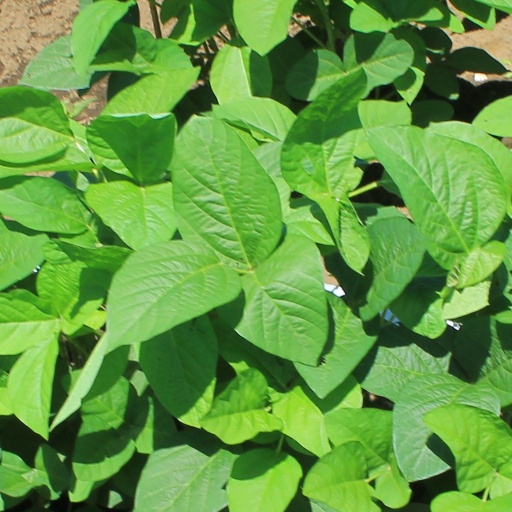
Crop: soybean